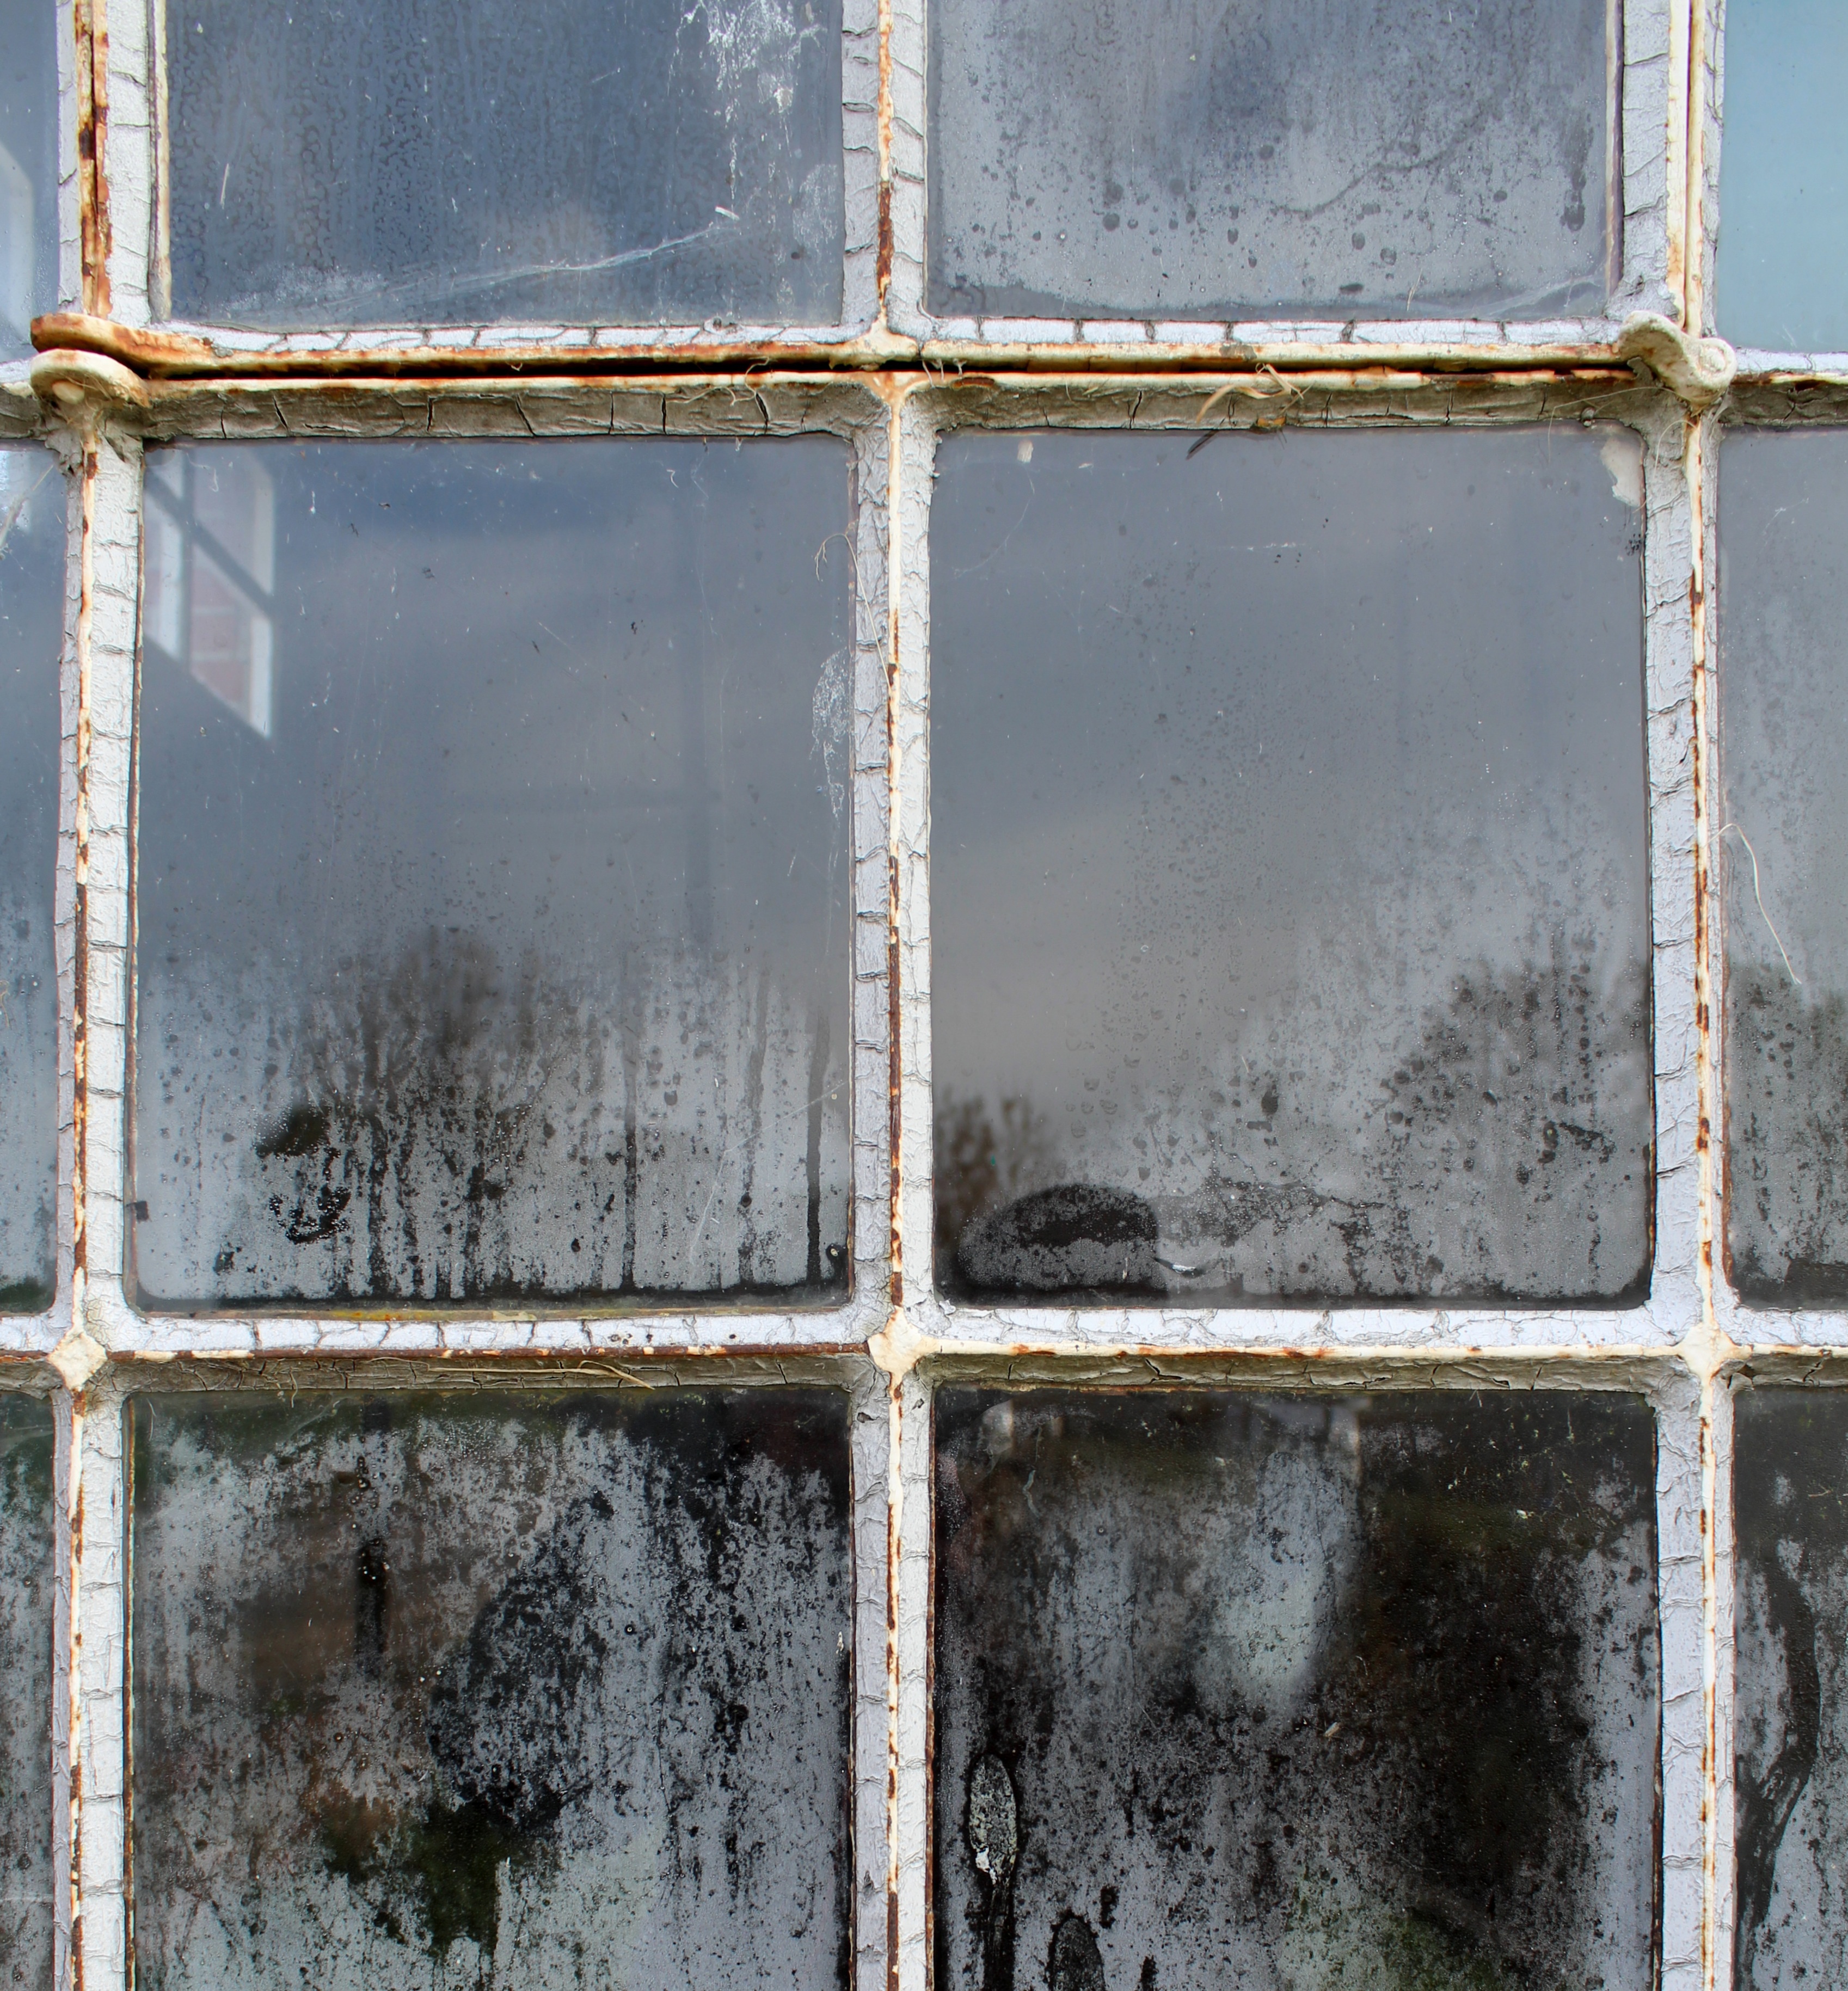
structure, wood, vintage, retro, house, texture, window, glass, old, wall, facade, dirty, door, material, dusty, urban area